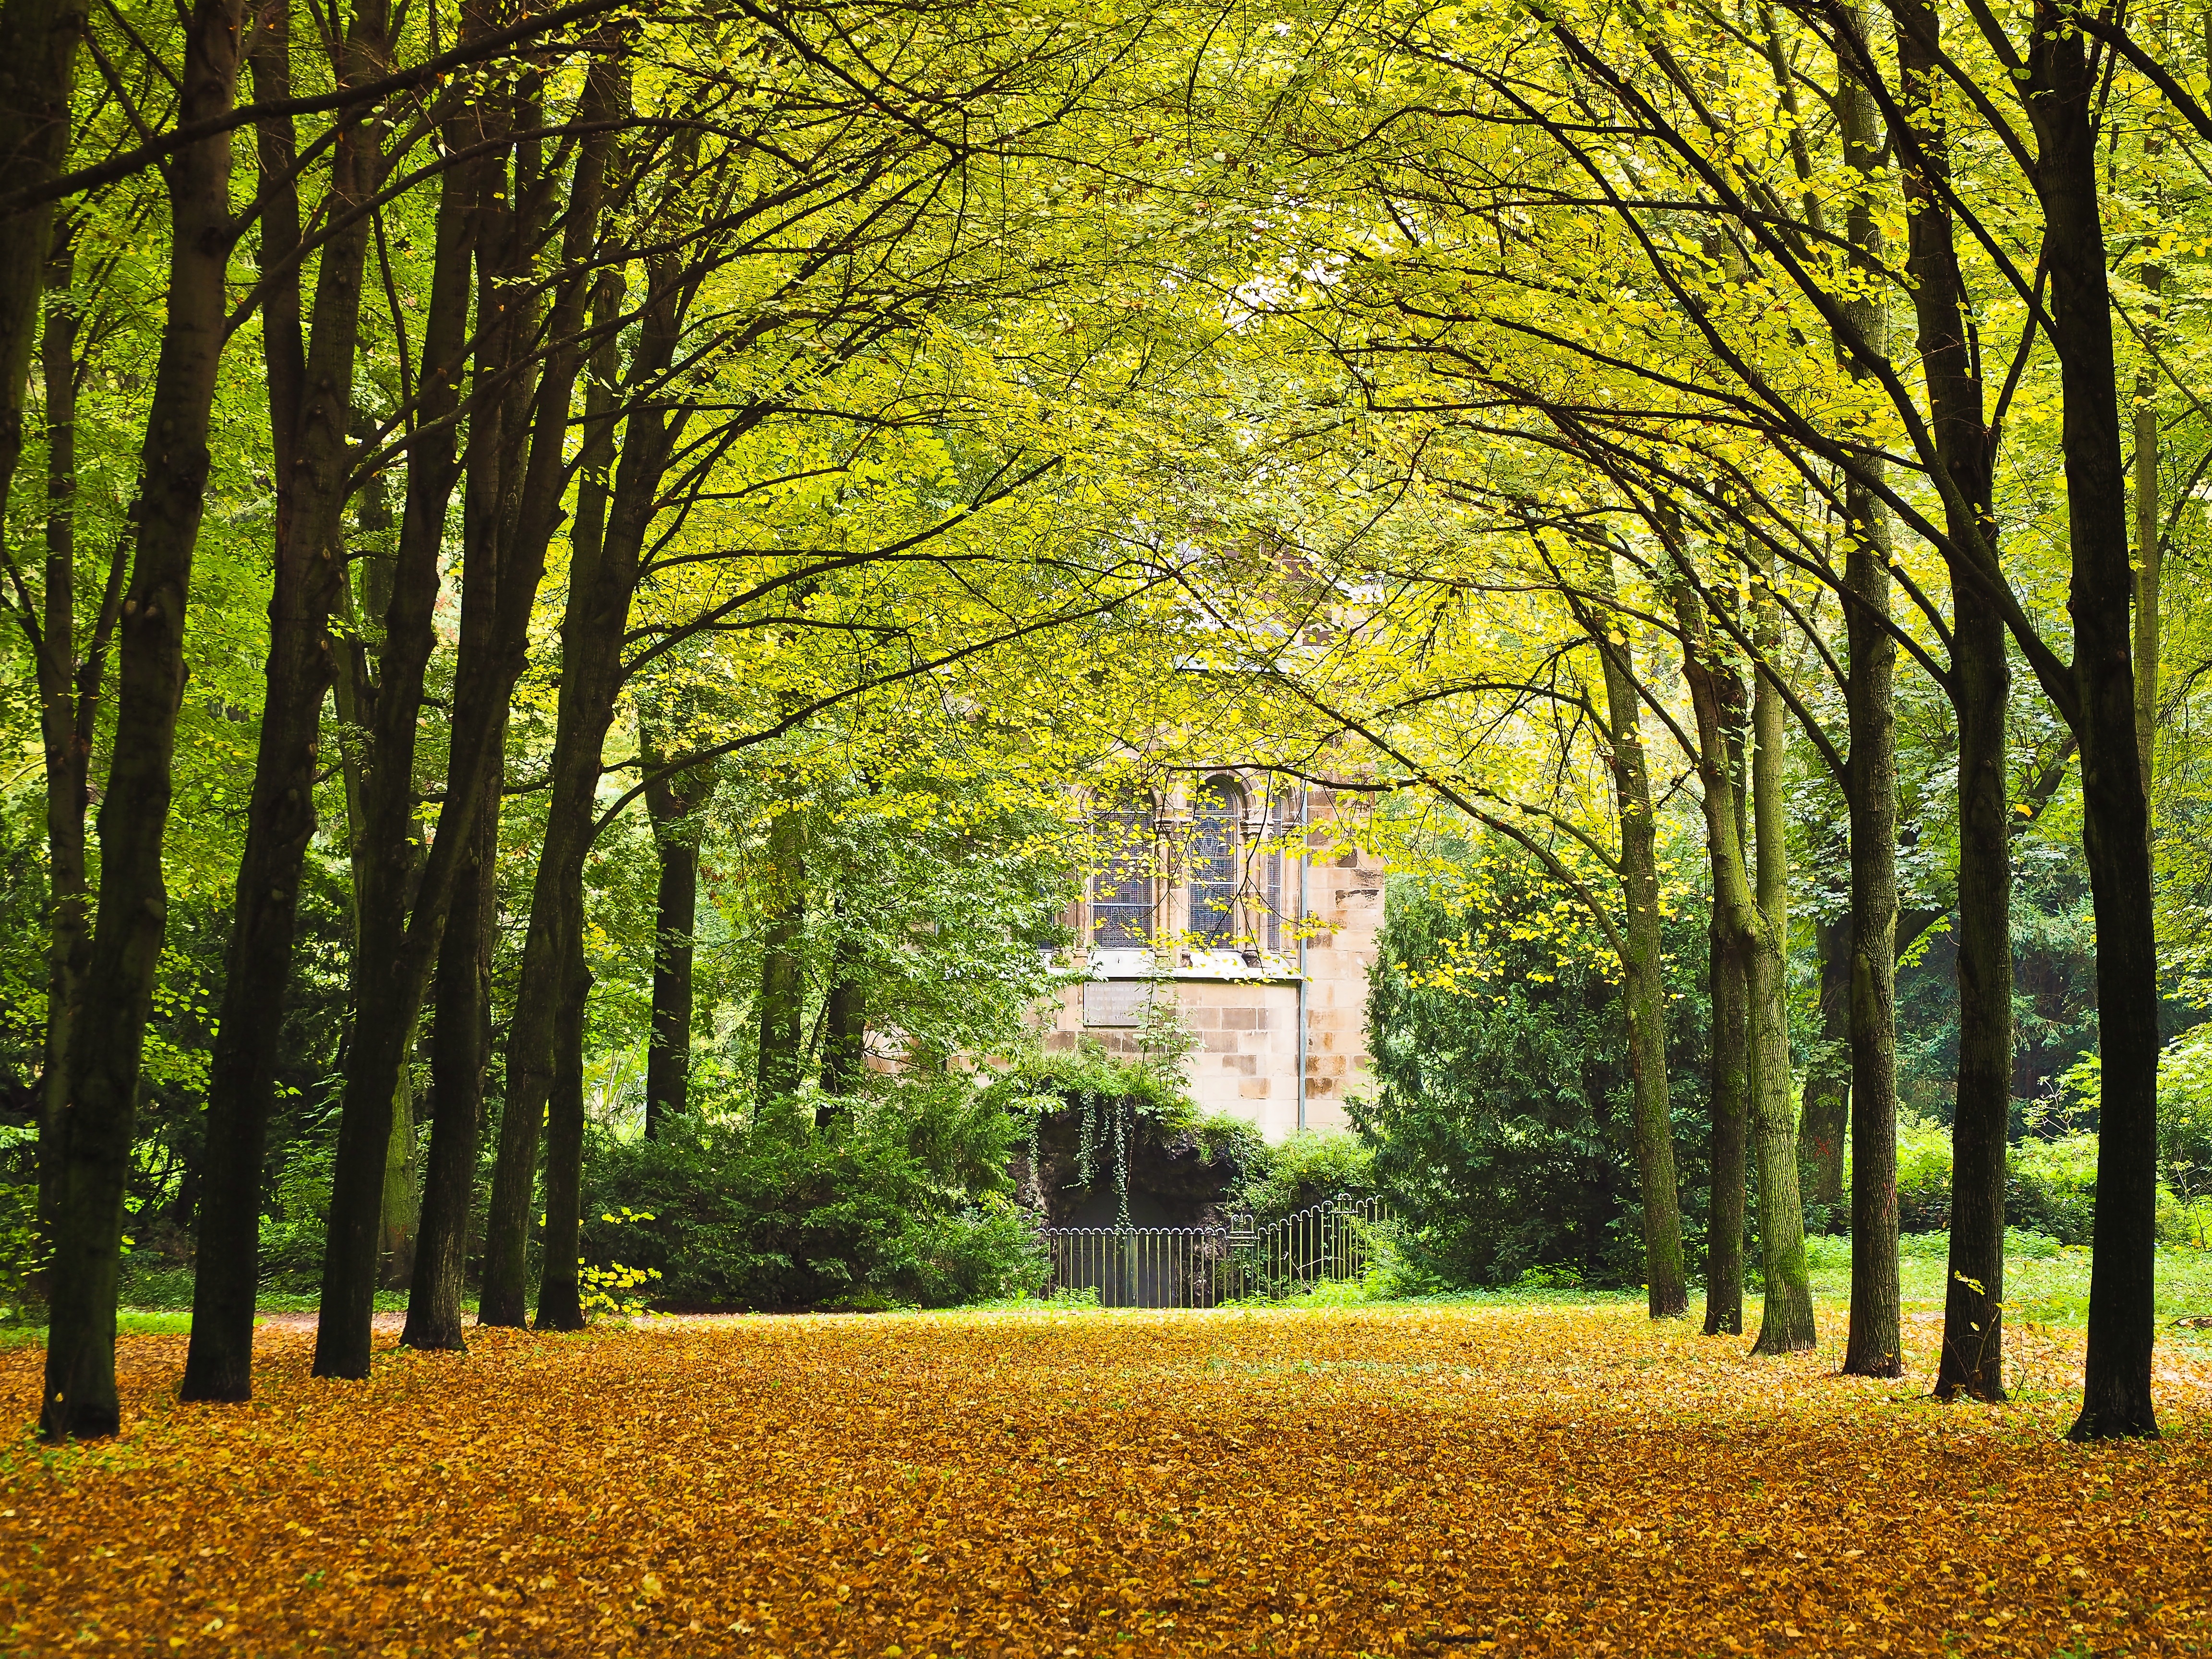
landscape, tree, nature, forest, plant, lawn, meadow, sunlight, morning, leaf, flower, green, autumn, park, castle, garden, season, trees, avenue, deciduous, grove, woodland, habitat, away, fall leaves, castle park, schlossgarten, dusseldorf, maidenhair tree, tree lined avenue, woody plant